Film stock

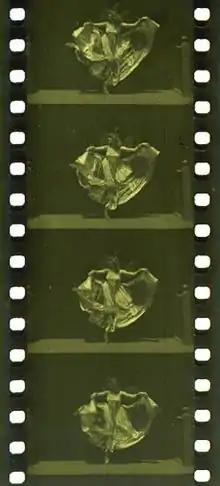
A film strip

Film stock is an analog medium that is used for recording motion pictures or animation. It is recorded on by a movie camera, developed,